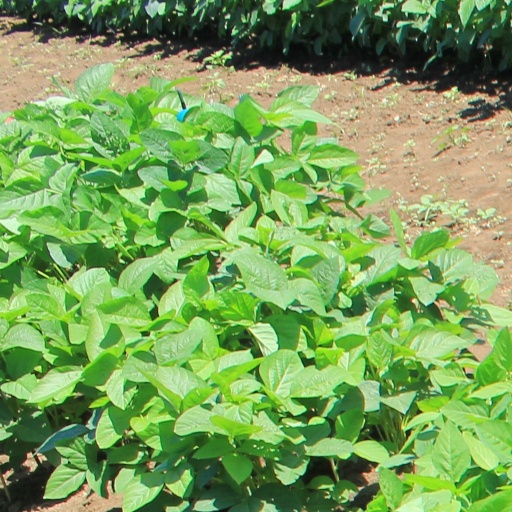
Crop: soybean